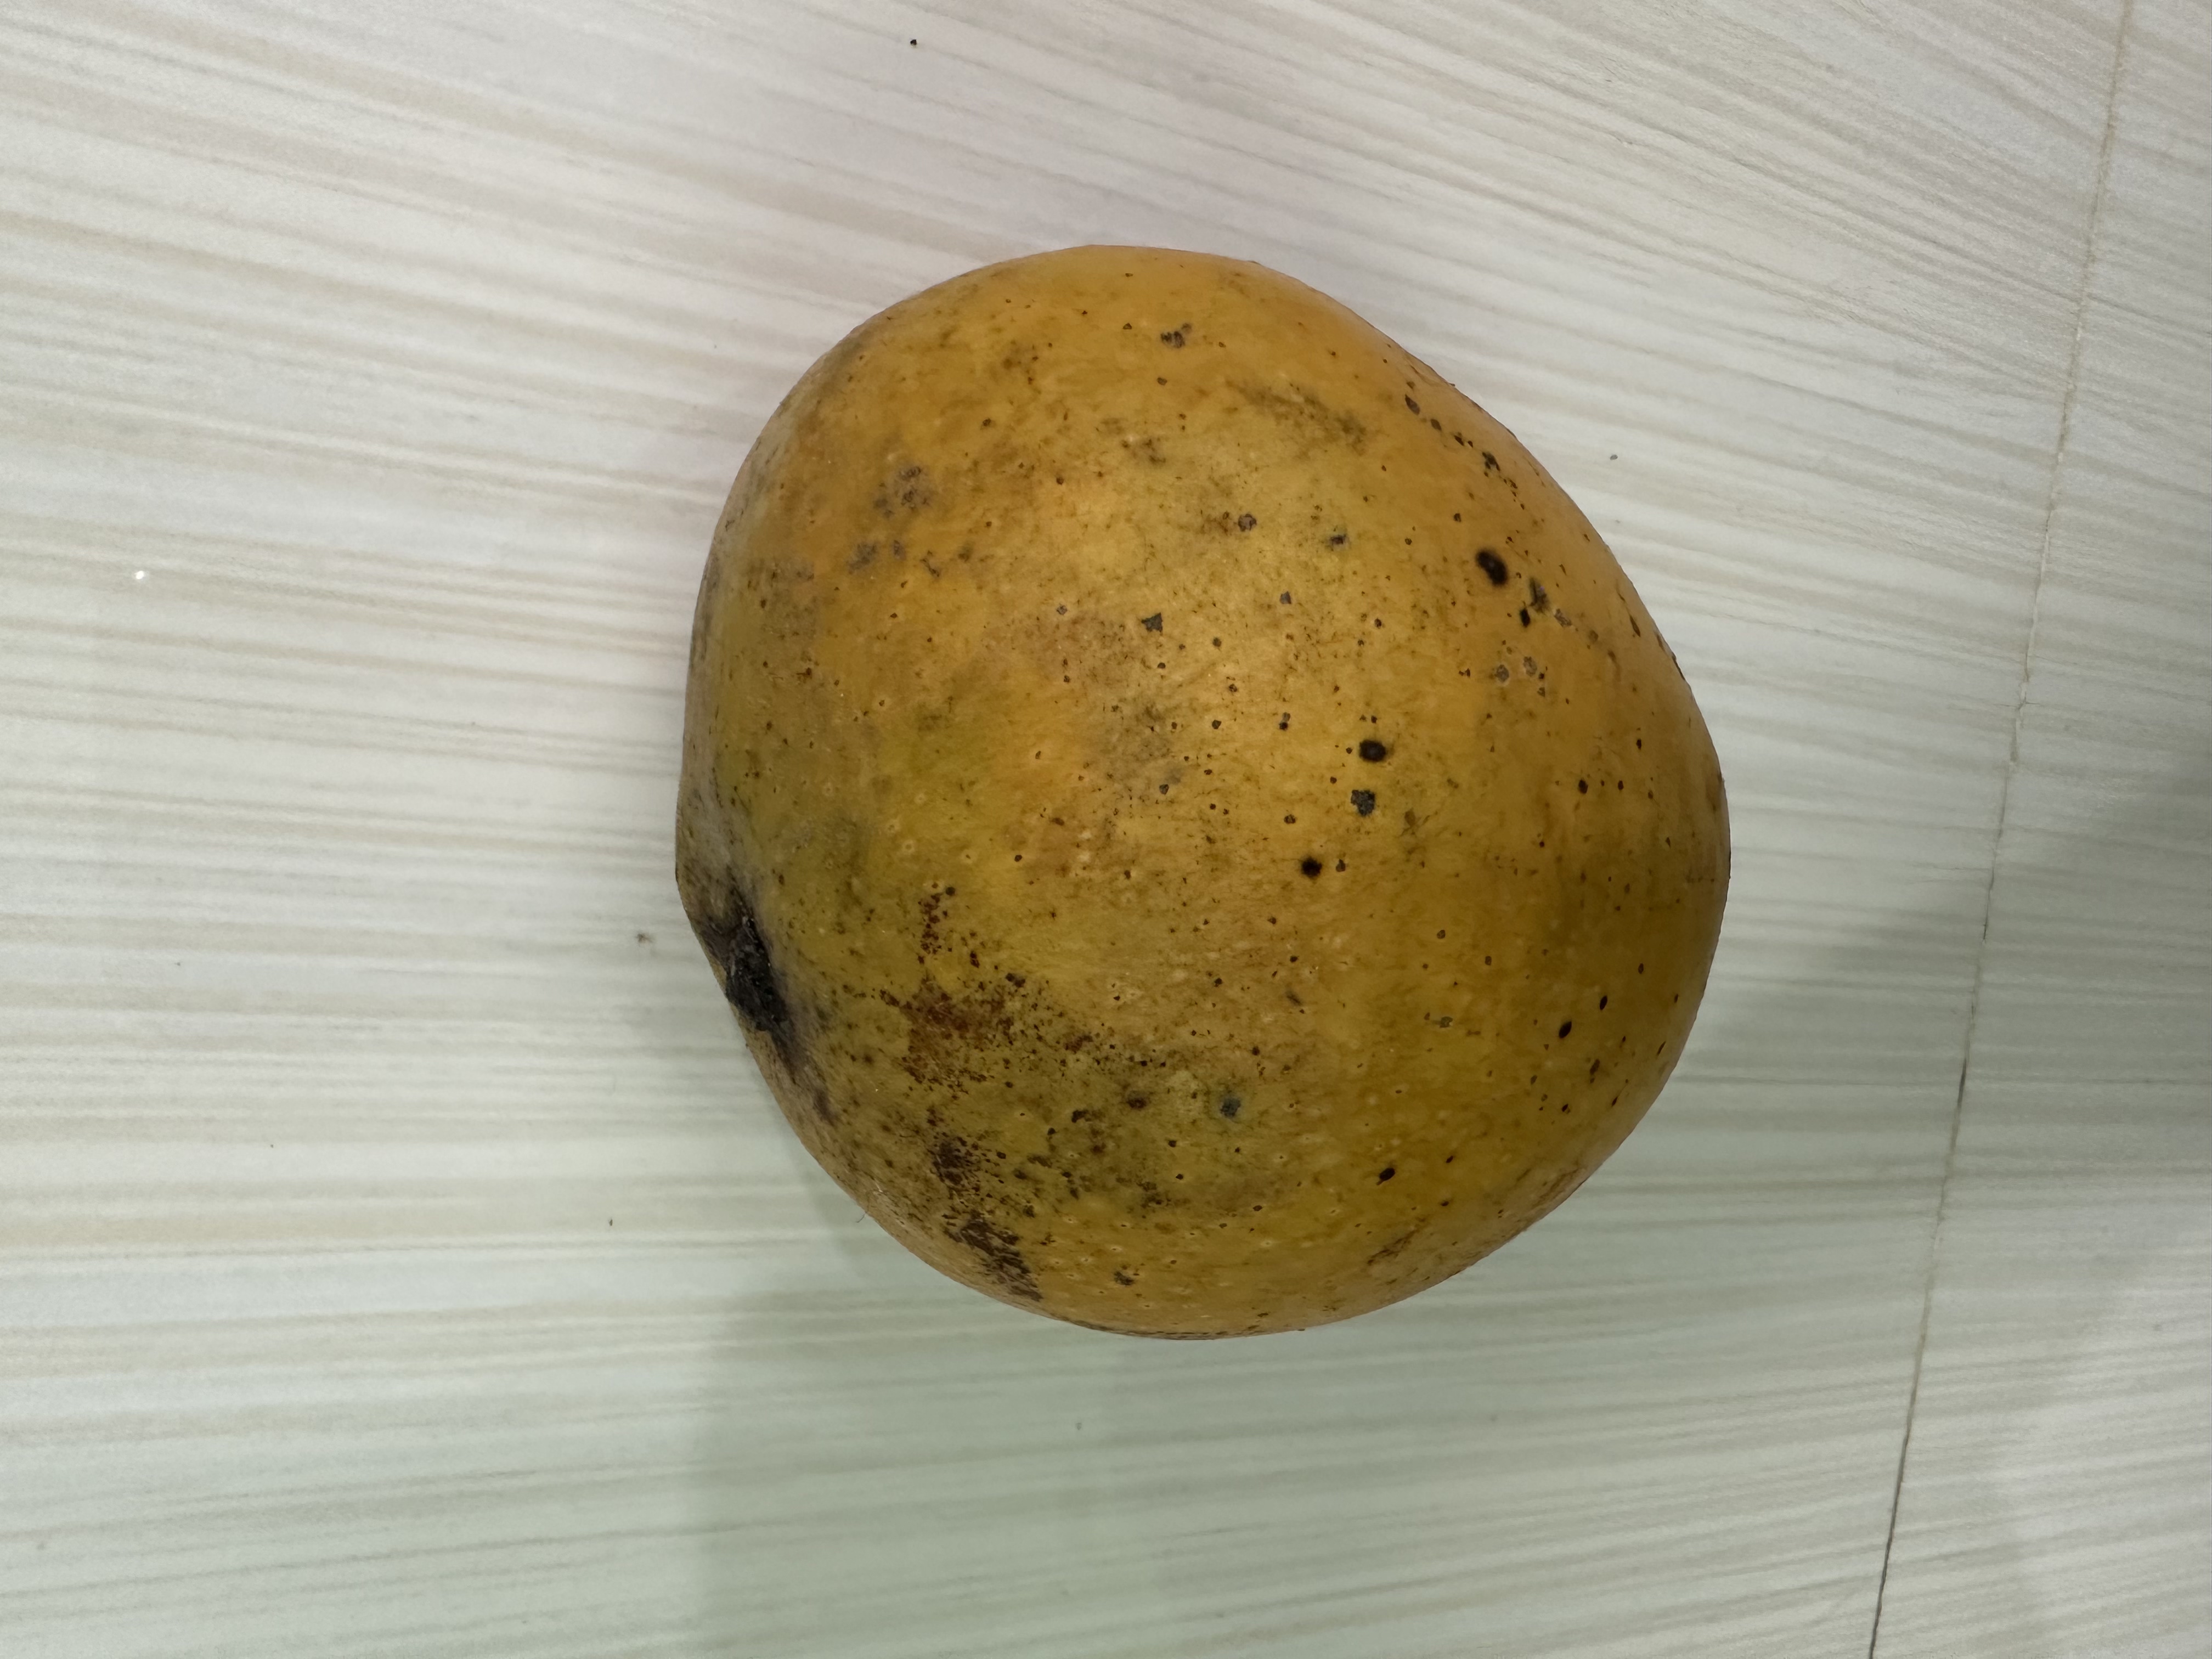
Mango variety: Bari-4